HardBall IV

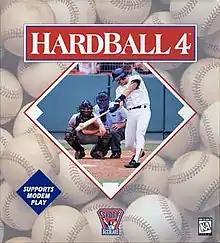
DOS cover art

HardBall IV is a video game developed by MindSpan and published by Accolade for the Sega Genesis as "HardBall '94" and later for DOS.